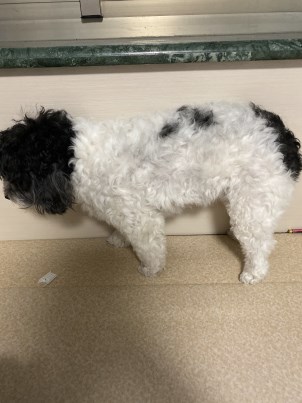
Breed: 2925-n000114-toy_poodle